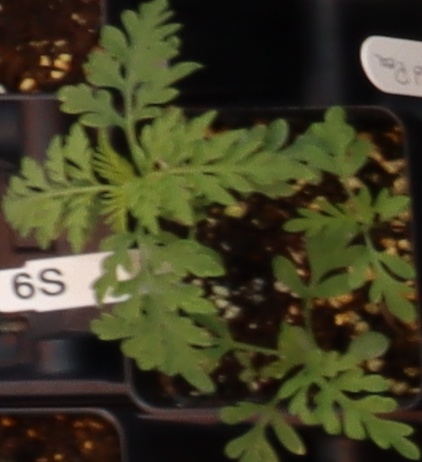
Label: Ragweed